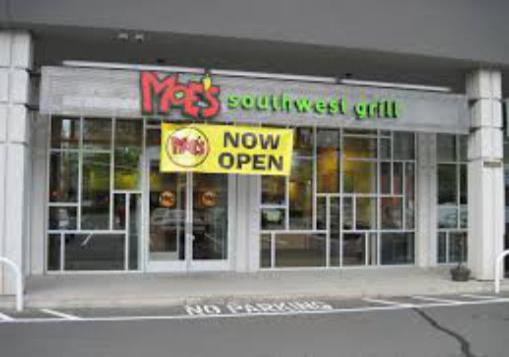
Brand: moe's southwest grill
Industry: Food